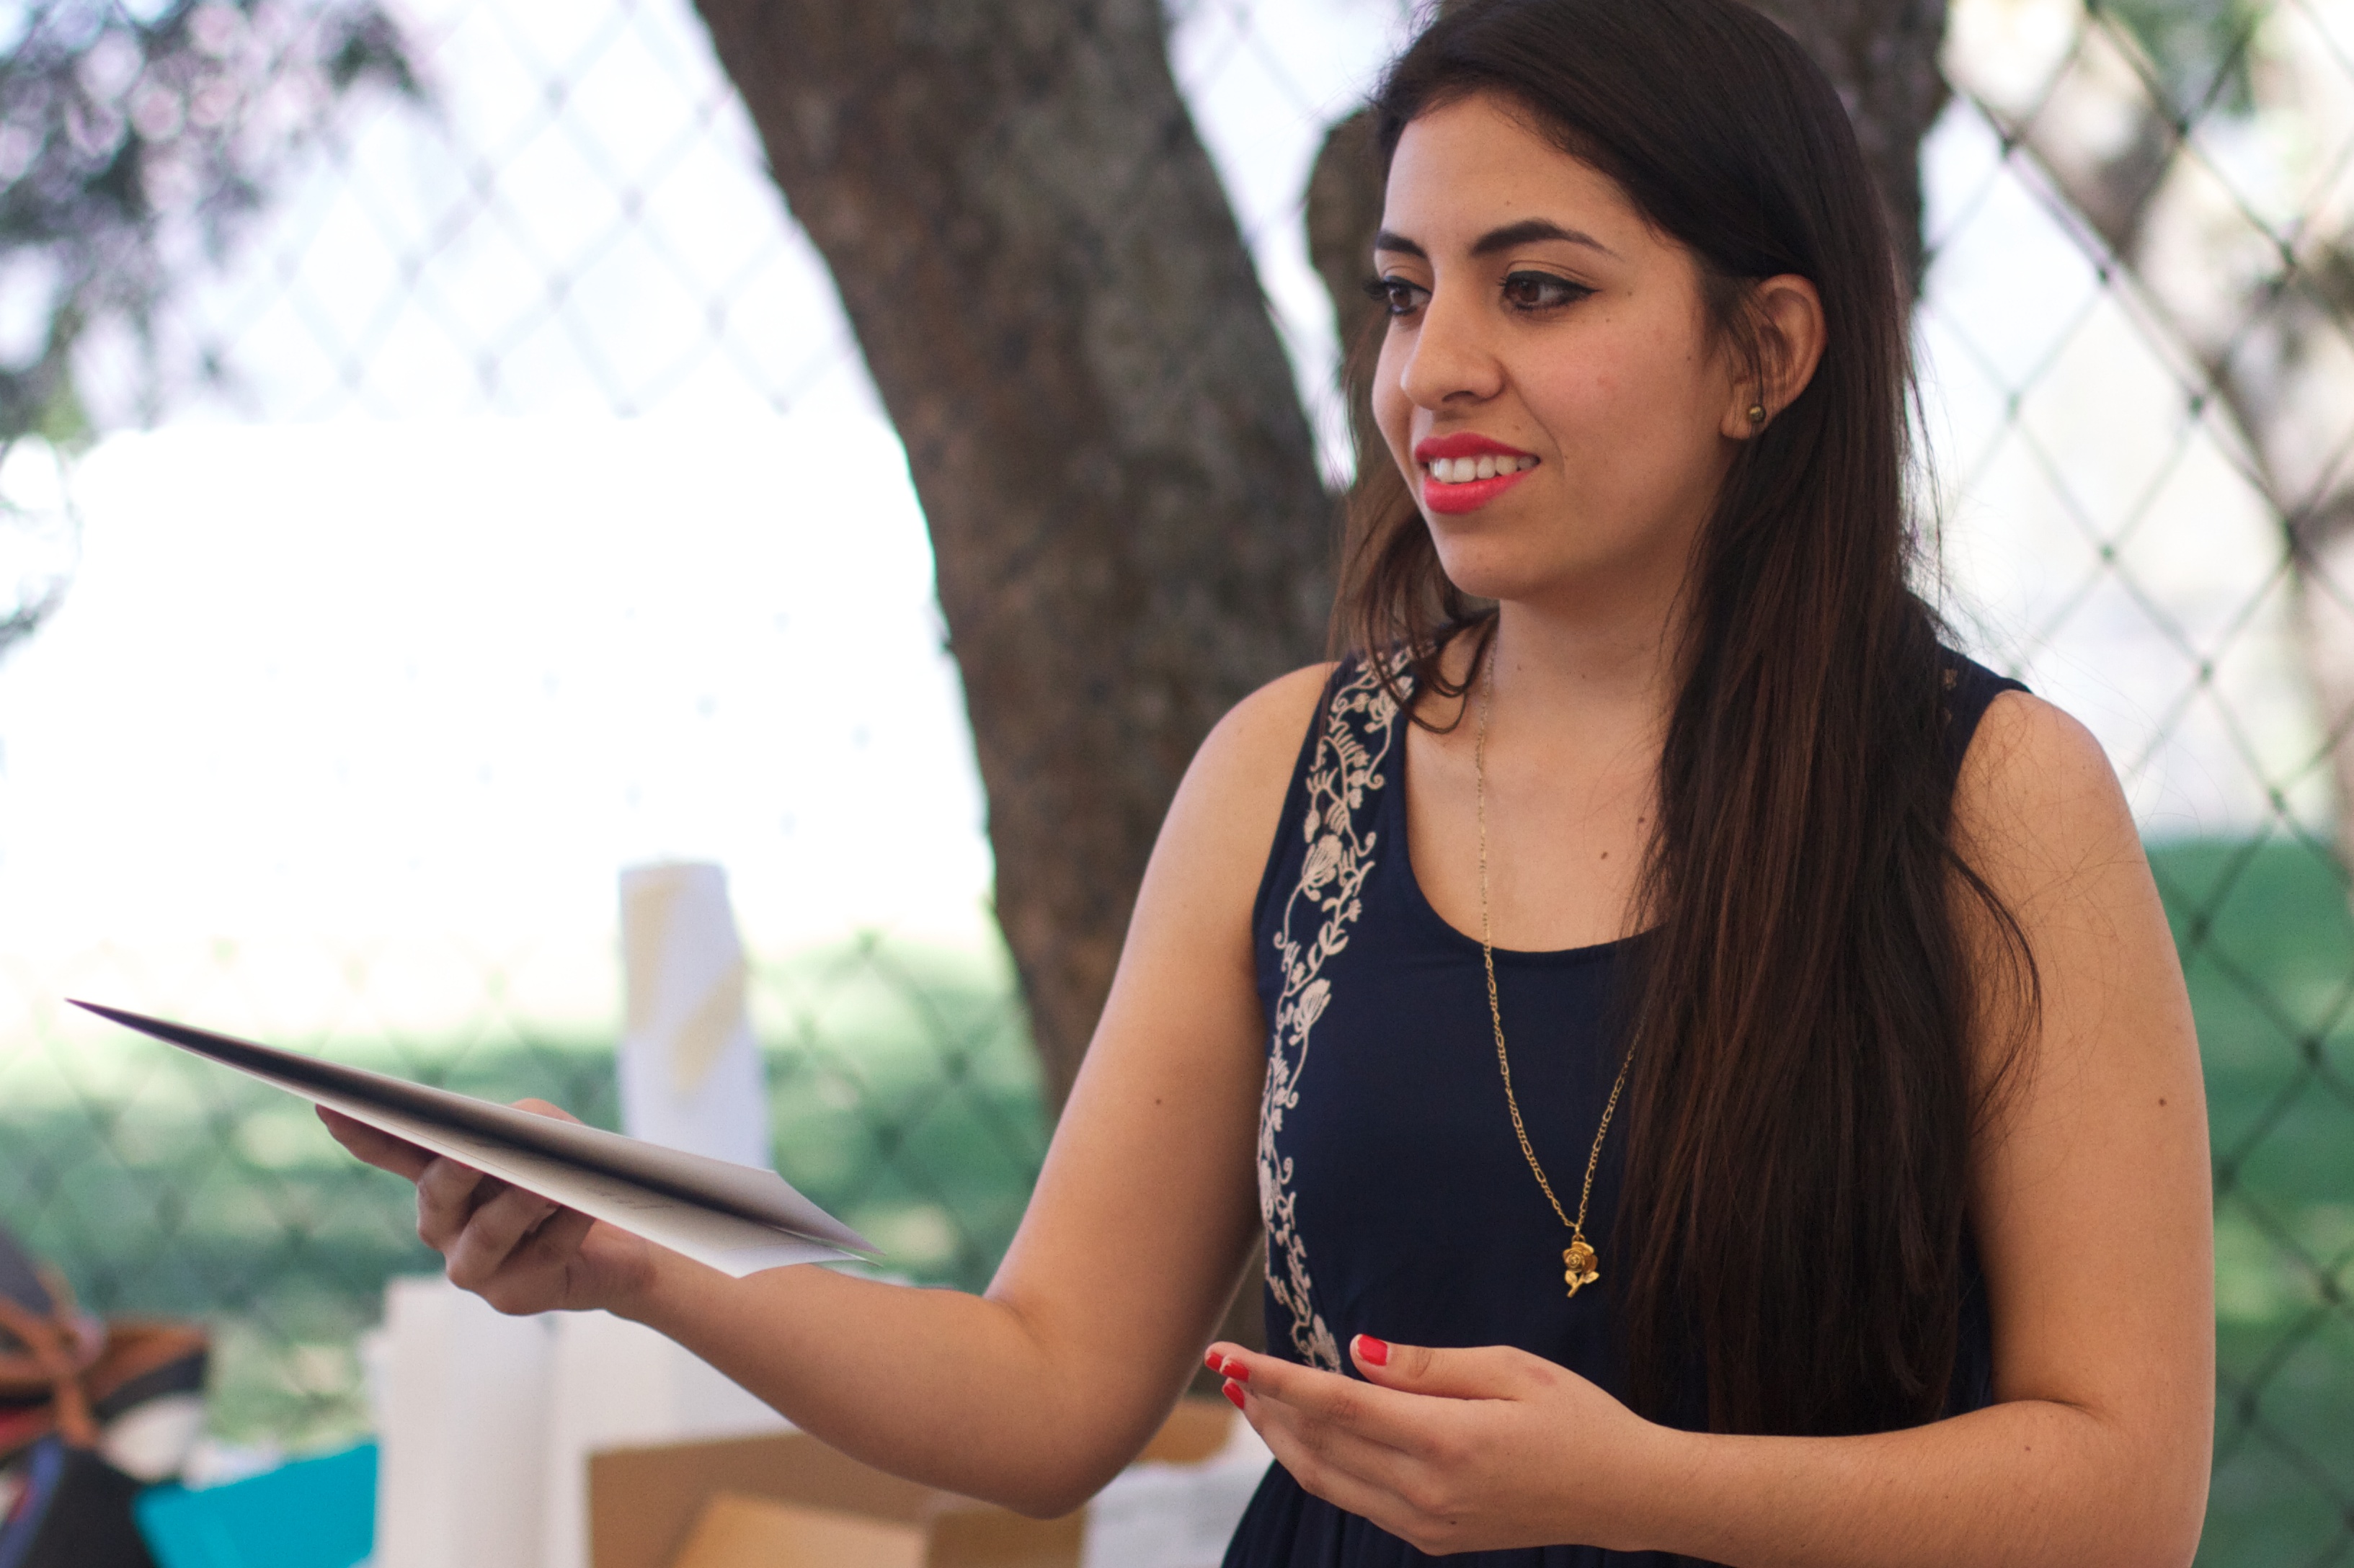
girl, model, fashion, beauty, udgagora, photo shoot